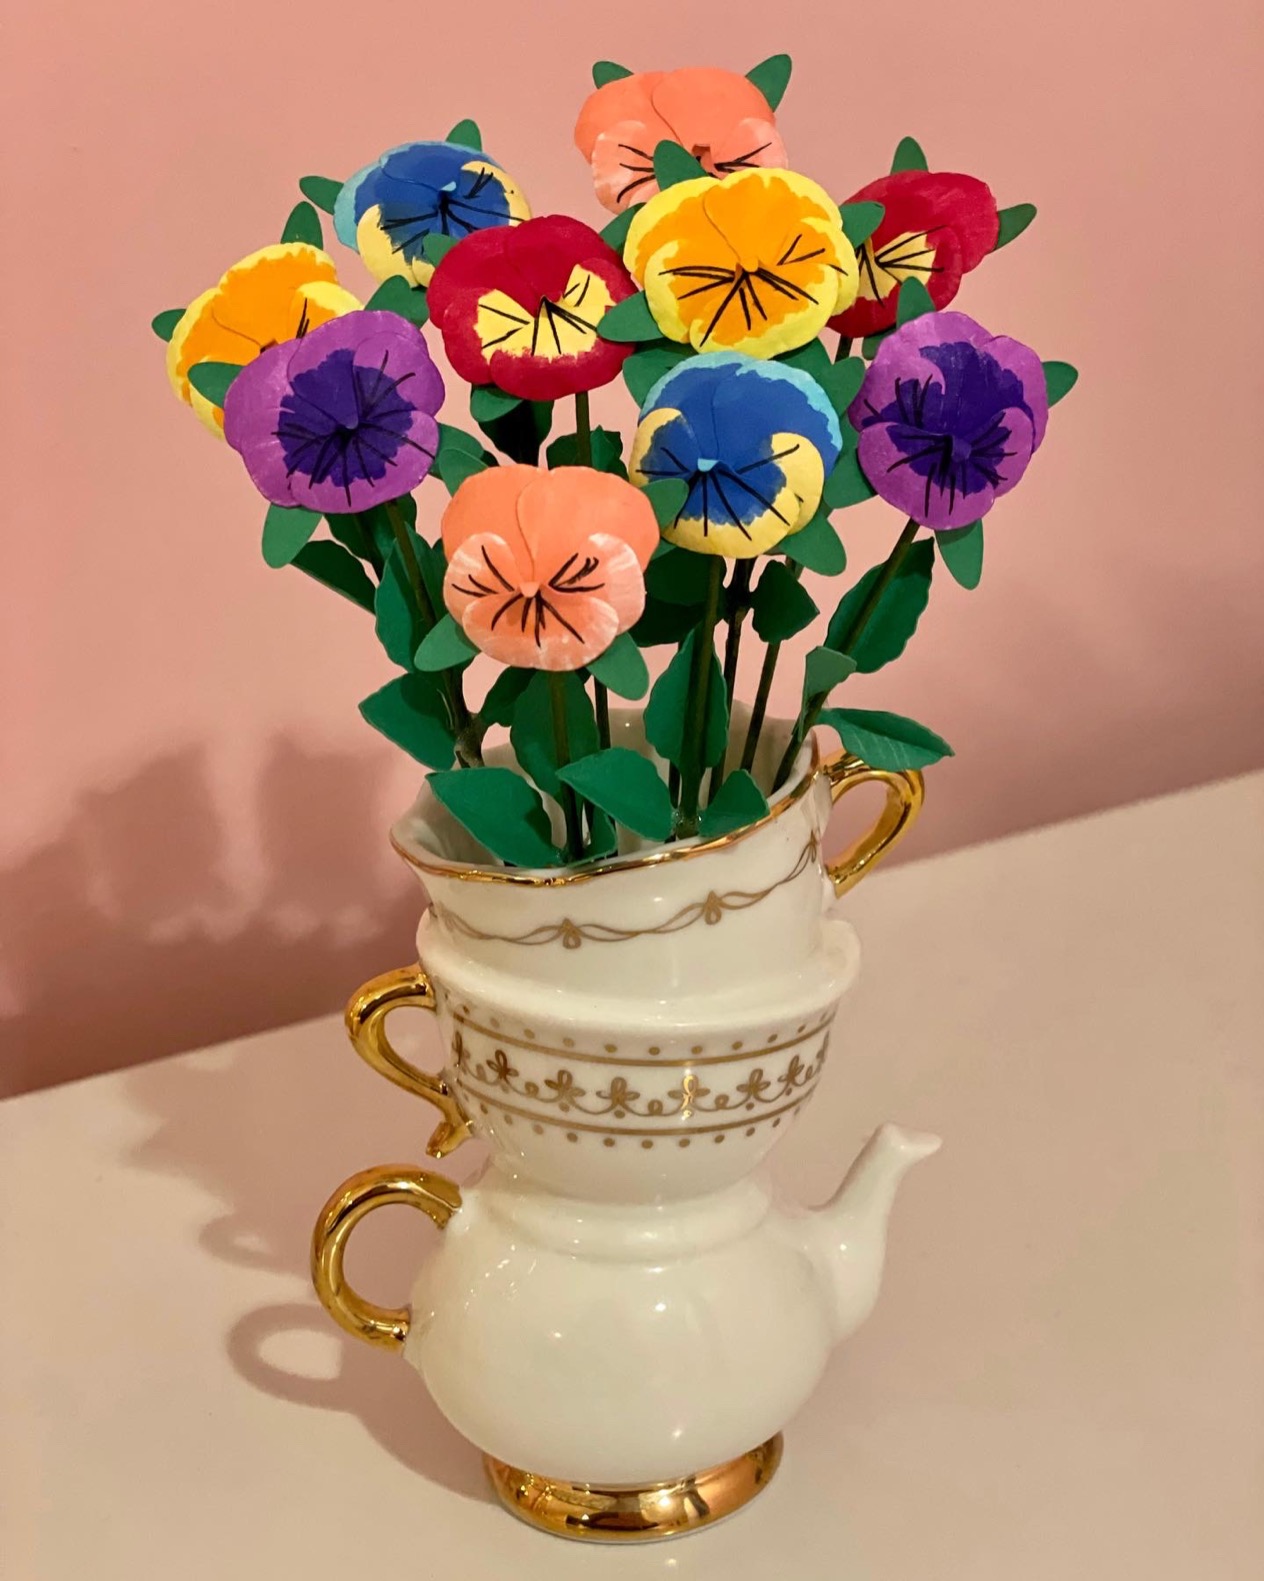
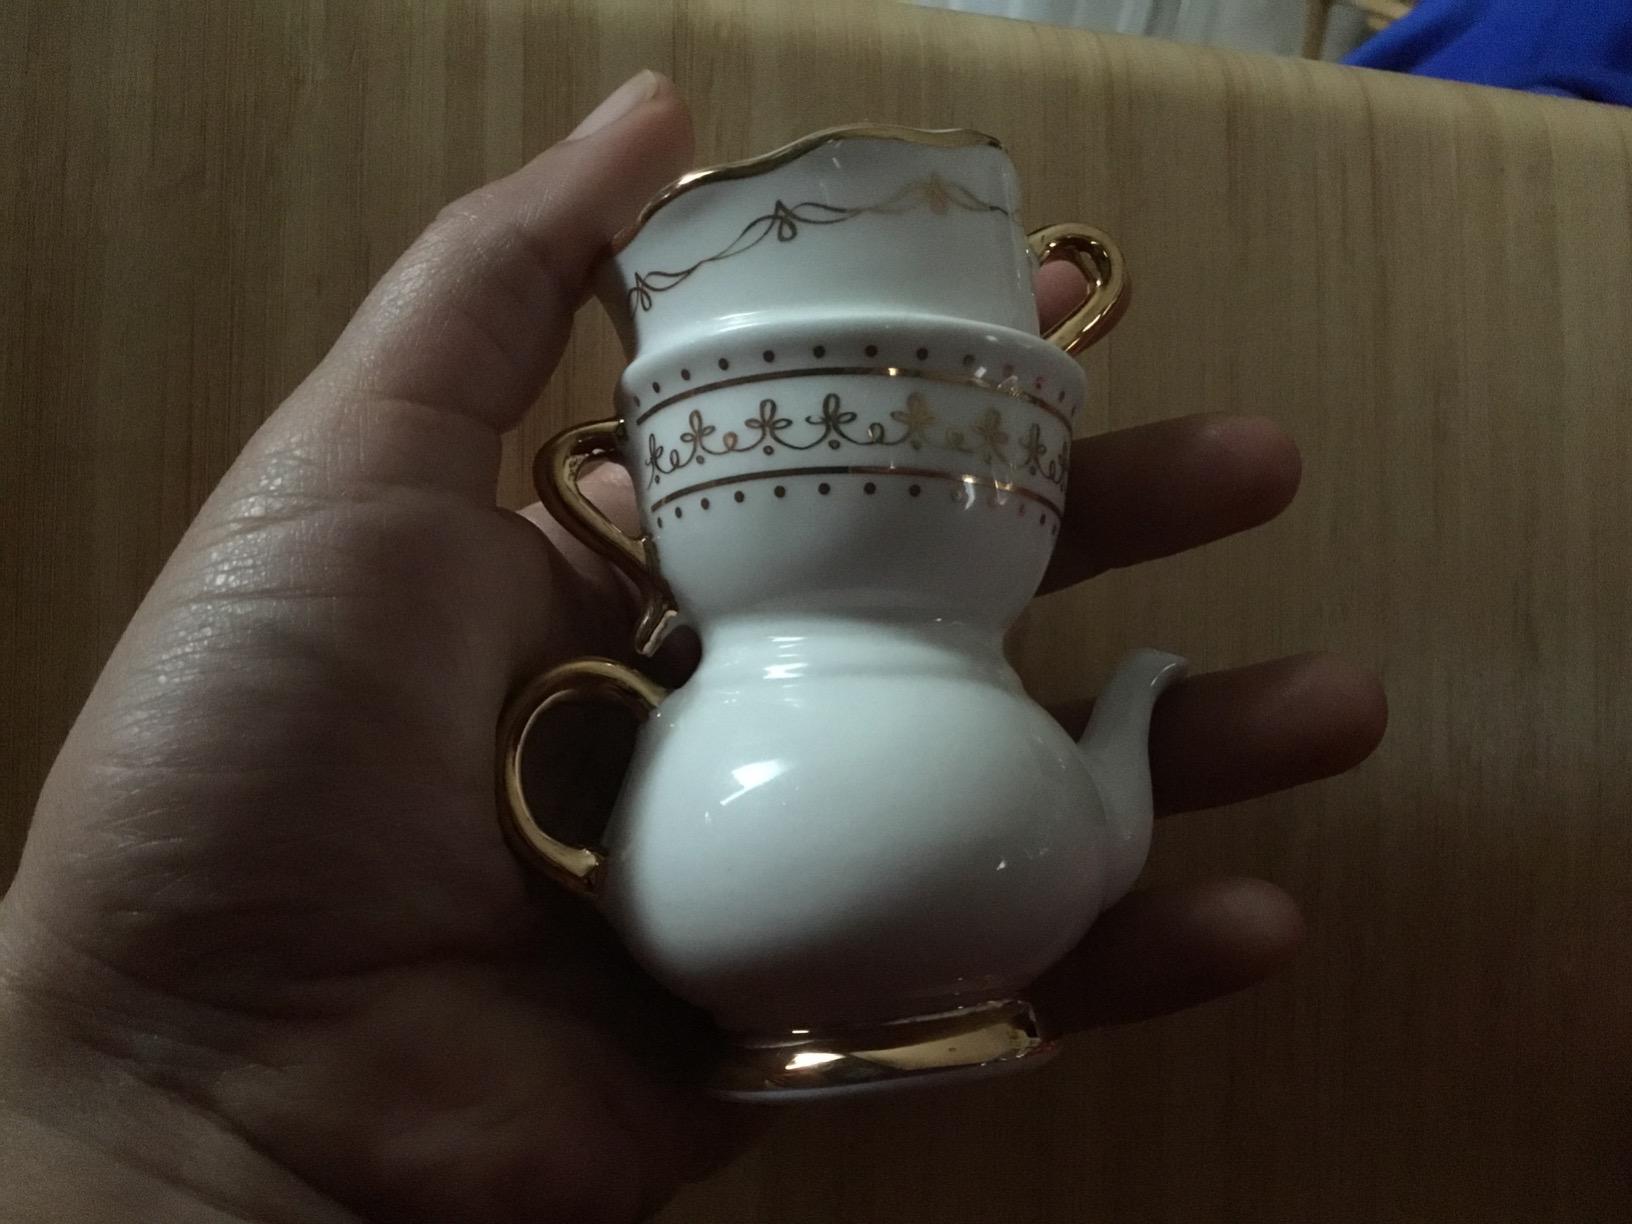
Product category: vase
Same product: yes